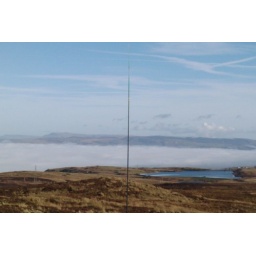
A blanket of cloud over the river valley